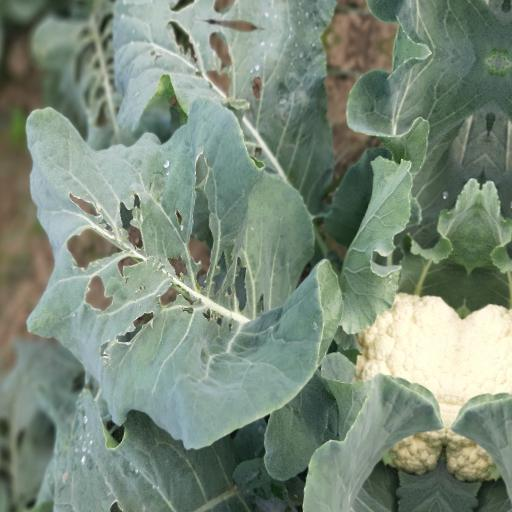
Label: Black Rot